Mortar (weapon)

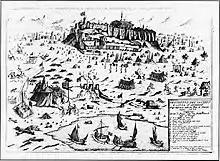
Engraving depicting the Venetian siege of the Acropolis of Athens, September 1687. The trajectory of the shell that hit the Parthenon, causing its explosion, is marked.

A mortar today is usually a simple, lightweight, man-portable, muzzle-loaded cannon, consisting of a smooth-bore (although some models use a rifled barrel) metal tube fixed to a base plate (to spread out the recoil) with a lightweight bipod mount and a sight. Mortars are typically used as indirect fire weapons for close fire support with a variety of ammunition. Historically mortars were heavy siege artillery. Mortars launch explosive shells (technically called bombs) in high arching ballistic trajectories.